Druware

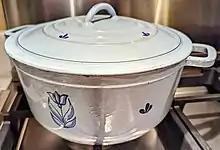
Delft Blue Druware Dutch Oven

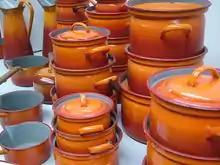
DRU Enameled Cookware

Druware, also known as DRU Holland cookware and Royal Dru, was a line of porcelain-enamel-coated cast-iron cookware made by the De Koninklijke Diepenbrock & Reigers of Ulft (DRU) company in Achterhoek, Netherlands.